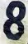
Number: 8